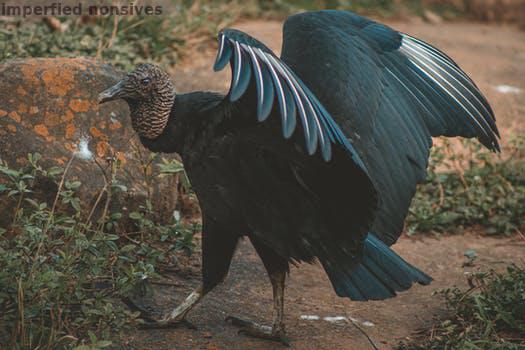
Label: Watermark